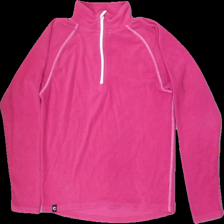
View: front
Type: Sweater
Category: Ladies
Brand: Stormberg
Colors: Pink
Material: 100%polyester
Cut: Regular
Size: S
Season: Spring
Stains: Minor
Smell: Minor
Price range: <50
Recommended usage: Export